Oakland Police Department

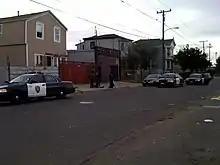
Patrol vehicles of the Oakland Police Department

Oakland officers are issued Glock 17 9mm caliber handguns. Less Lethal weapons issued/authorized for use by officers include Batons (Straight Wood Baton, Straight ASP Expandable Baton, Short Billy), OC Pepper Spray, bean-bag shotgun rounds, and Tasers. Cruisers may be armed with Remington 870 shotguns. The OPD SWAT Team is equipped with Colt M4 rifles.